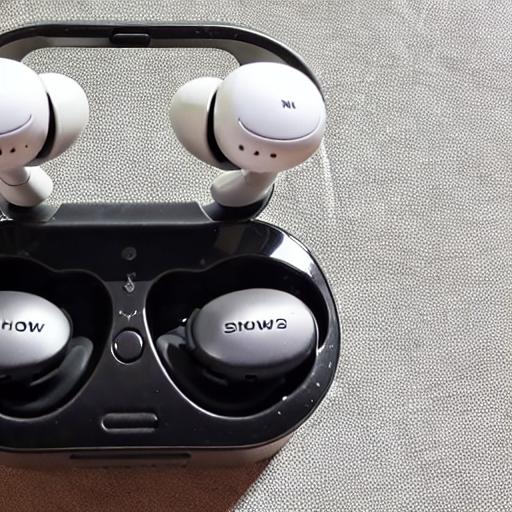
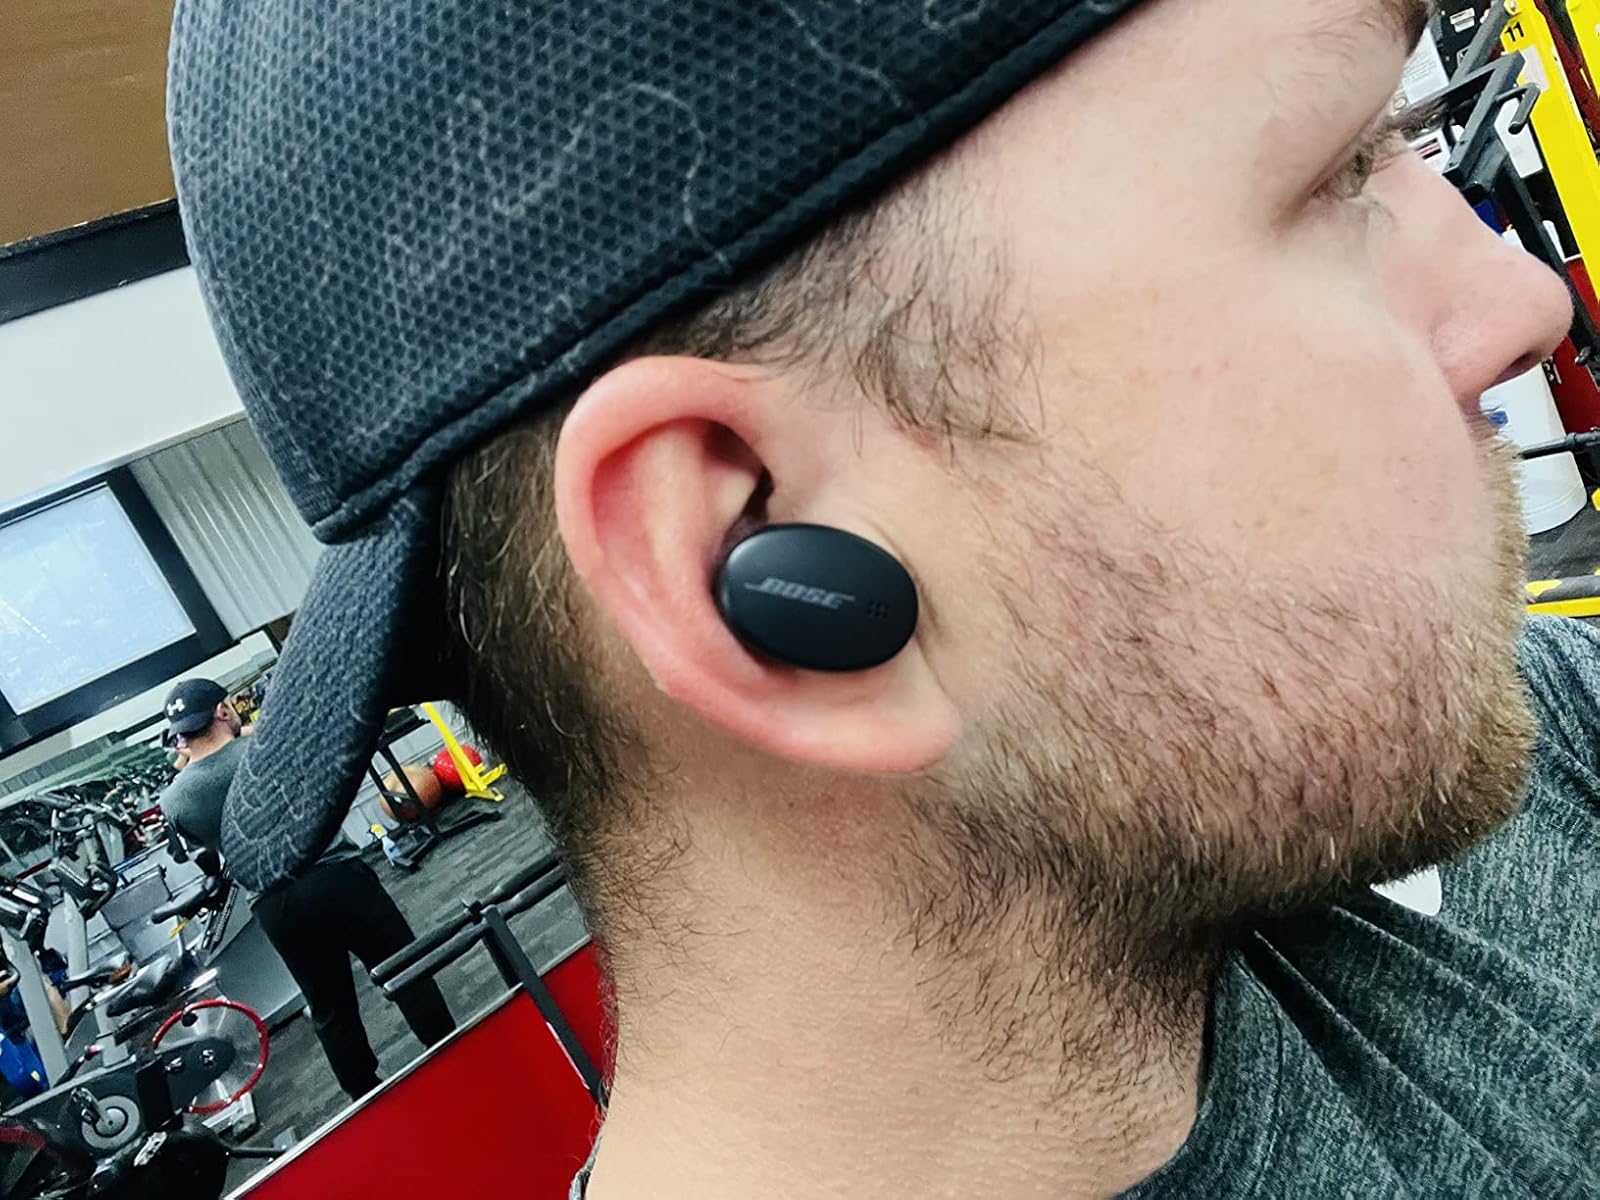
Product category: earbuds
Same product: no